Seyal

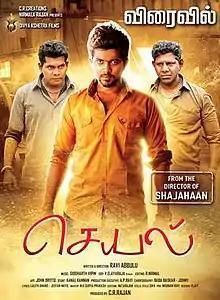

Seyal is a 2018 Indian Tamil-language action drama film written and directed by Ravi Abbulu in his comeback. The film stars Rajan Tejeshwar and Tharushi with Chammak Chandra, Renuka, Ramdoss and Vinodhini Vaidyanathan in supportive roles. Siddharth Vipin was hired to score music for the film while cinematography is handled by A. Elaiyaraja. The film was released on 18 May 2018 alongside Ilaiyaraaja musical combo "18.05.2009" and received average reviews from the audience.